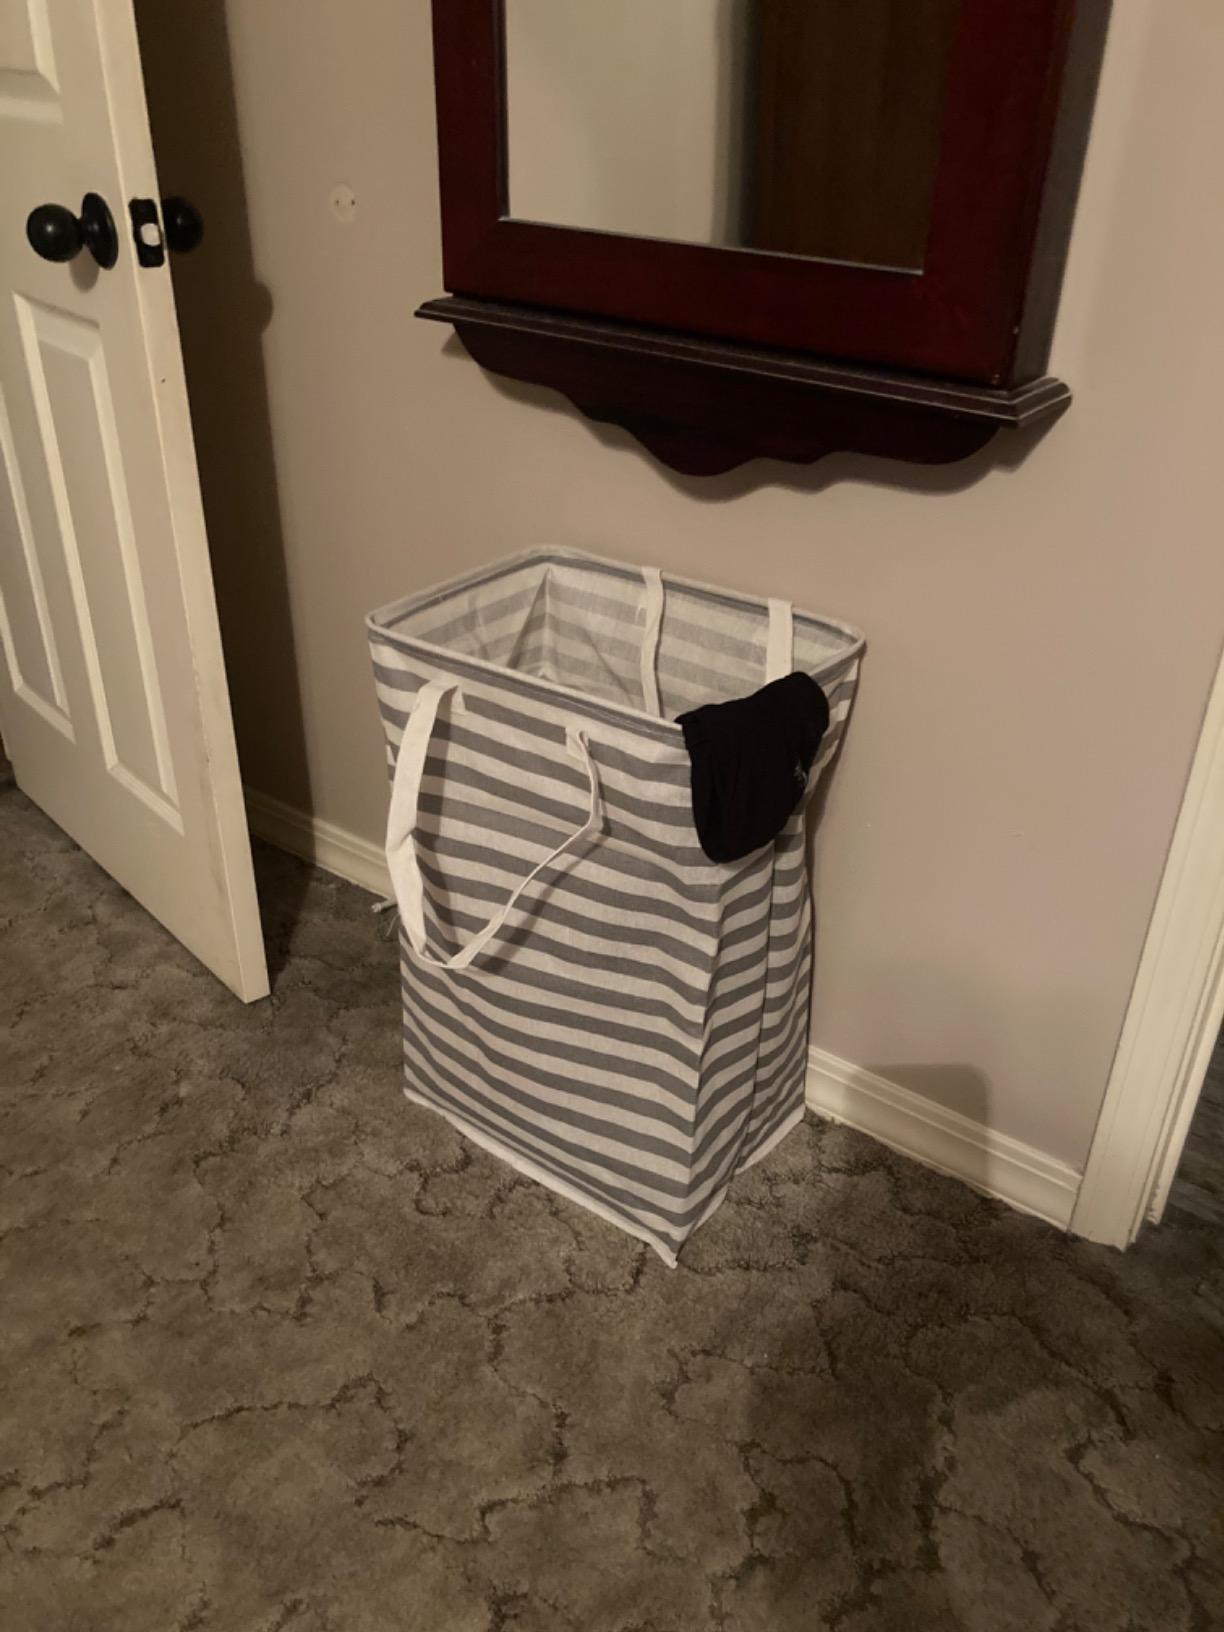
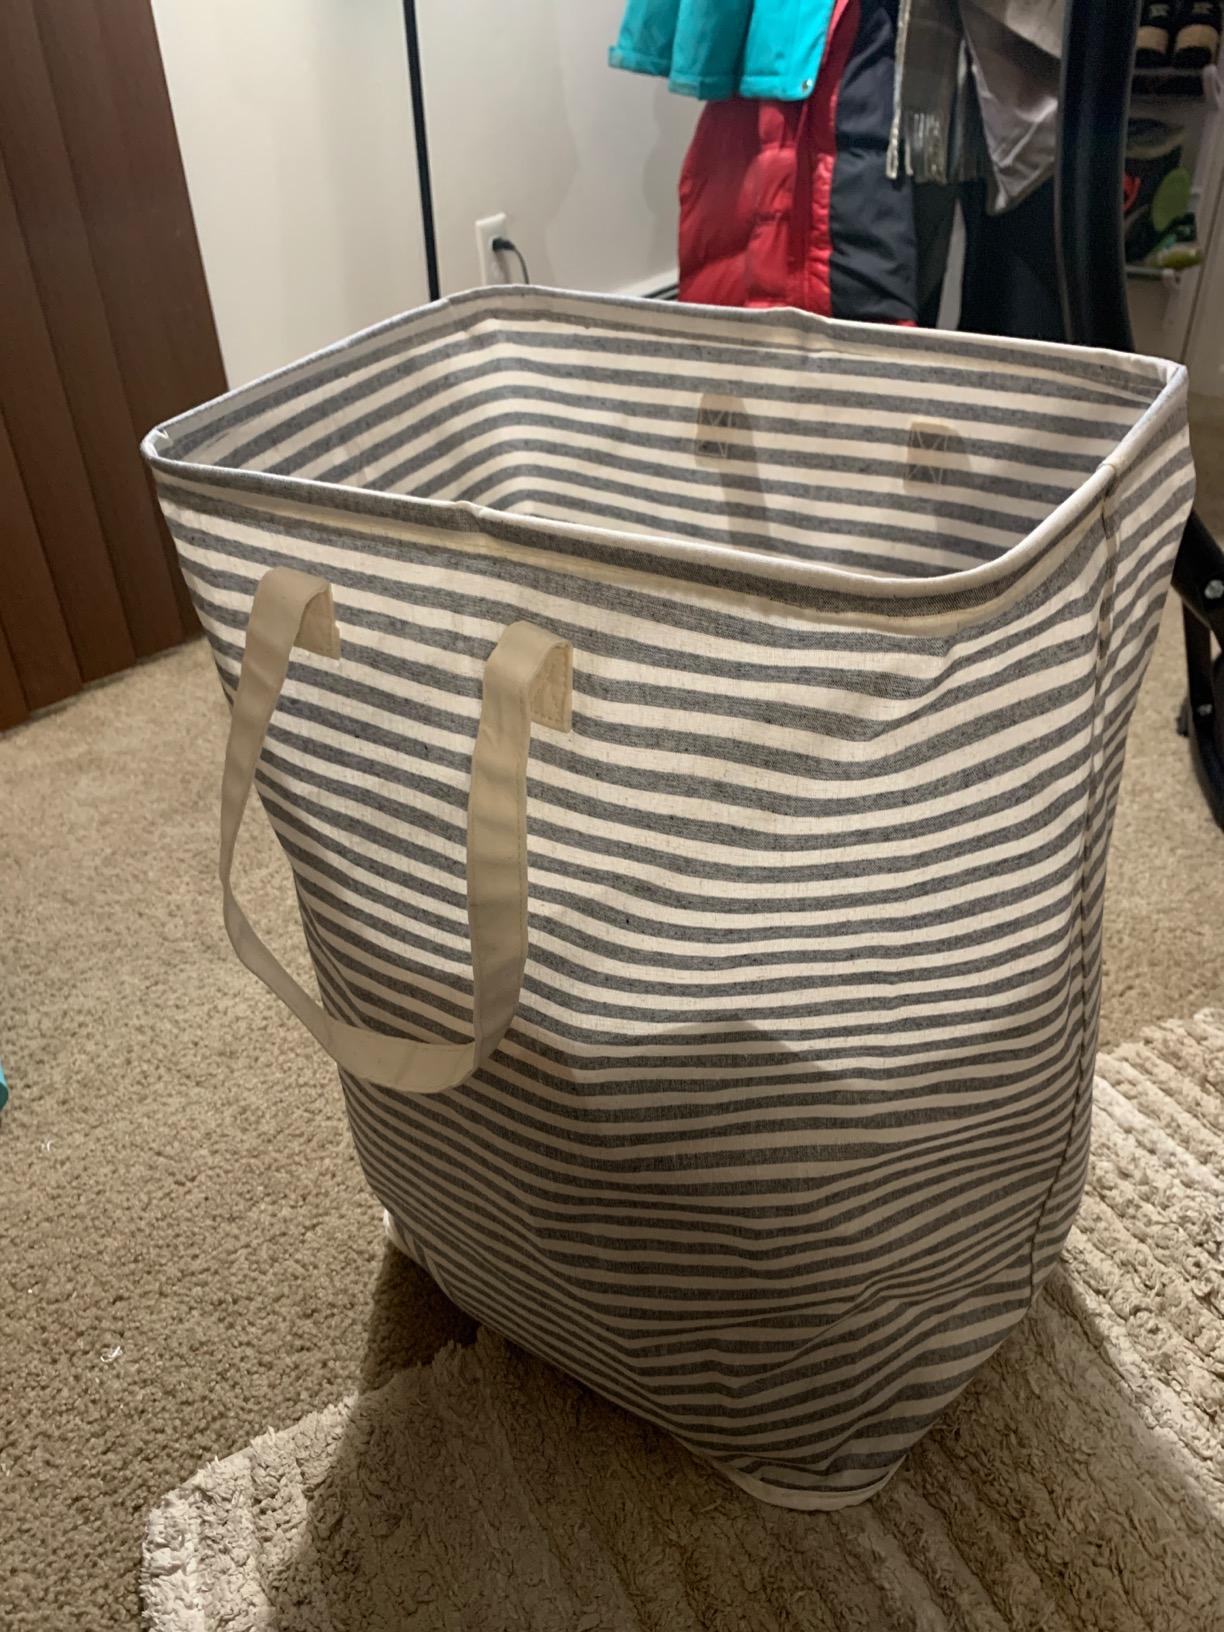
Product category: items_hamper
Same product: no